The Hague

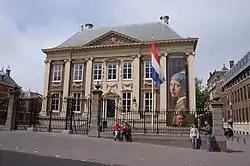

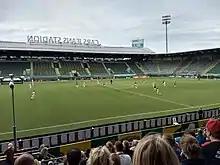
ADO Den Haag Stadium

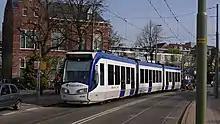
Modern RegioCitadis tram on route 2, Loosduinen, April 2012

The Hague is home to many different international judicial bodies, such as the International Court of Justice (ICJ), the International Criminal Court (ICC), and the International Residual Mechanism for Criminal Tribunals (IRMCT). It houses Scheveningen Prison, the ICC's detention center for those suspected of war crimes and other violations of international law. The Hague is the fourth major centre for the United Nations, after New York, Geneva and Vienna.